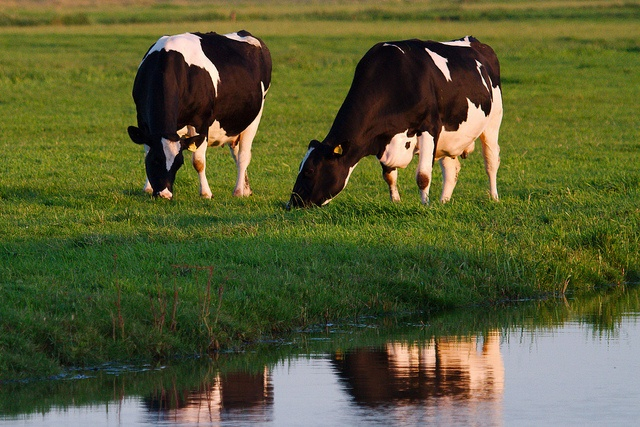
Two cows grazing in a pasture by a stream.
Two cows are crazing on a green pasture.
The reflection of two grazing cows in the water.
Two black and white cows graze on grass nearby a pond.
Two animals that are eating some grass together.